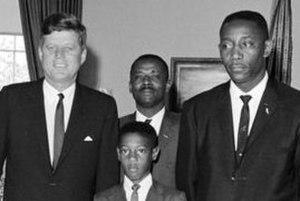
James Charles Evers, dit Charles Evers, né le 11 septembre 1922 à Decatur et mort le 22 juillet 2020 à Brandon, est un activiste et un homme politique américain, impliqué dans le mouvement afro-américain des droits civiques.